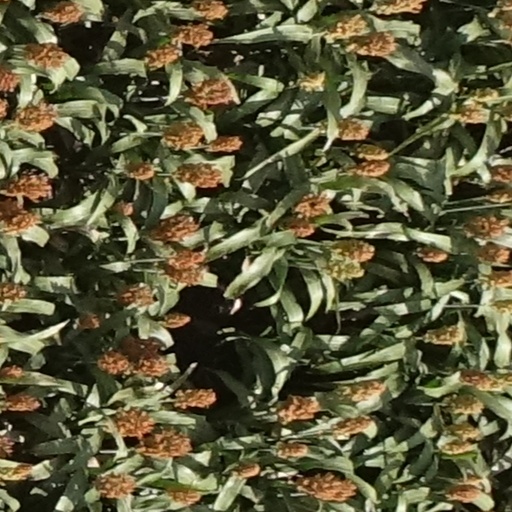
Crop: sorghum